Political positions of Joe Biden

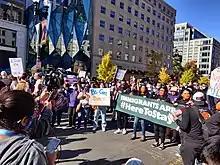
A group of immigrants celebrates Biden's election victory in Washington, D.C.

Throughout his career, Biden has supported gun control measures. Although he voted for the 1986 Firearm Owners Protection Act, a bill supported by the National Rifle Association of America (NRA) that passed the Senate 79–15, Biden also authored the 1993 federal assault weapons ban, and is a longtime supporter of universal background checks, and received "F" ratings from the NRA while he was in Congress. The Brady Campaign to Prevent Gun Violence endorsed Biden's 2020 presidential campaign.